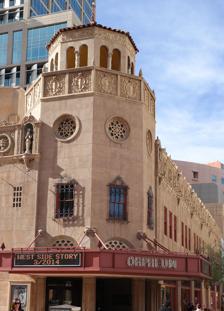
Building: Orpheum Theatre (Phoenix, Arizona)
Country: United States of America
Year built: 1929
1929 historic venue Orpheum Theatre Former names The Paramount, Palace West Address 203 W. Adams St. Phoenix, Arizona United States Owner Phoenix Convention Center & Venues Operator Phoenix Convention Center & Venues Type Touring Theater Capacity 1,364 Construction Opened 1929 Closed 1984 Reopened 1997 Architect Lescher & Mahoney , Hugh Gilbert General contractor McGinty Construction Company Tenants American Theatre Guild Phoenix Opera Website www .orpheumphx .com Orpheum Theater Phoenix U.S. National Register of Historic Places Show map of Arizona Show map of the United States Coordinates 33°26′56.73″N 112°4′33.3″W / 33.4490917°N 112.075917°W / 33.4490917; -112.075917 Architect Lescher & Mahoney ; Gilbert, Hugh Architectural style Spanish Revival/ Baroque Revival MPS Phoenix Commercial MRA NRHP reference No. 85002067 Added to NRHP September 4, 1985 The Orpheum Theatre is a 1364-seat theatre in downtown Phoenix . This venue was originally used for vaudeville acts as part of the nationwide Orpheum Circuit . History Construction began in 1927 and was completed in 1929 for a total cost of $750,000. It was designed by architects Lescher & Mahoney , with Hugh Gilbert associated. It was built for owner-operators J.E. Rickards and Harry Nace by the McGinty Construction Company. Built in a Spanish Revival style of Spanish Baroque architecture style, intricate murals and moldings were an integral part of the design, all meant to give patrons the impression that they were enjoying the shows "al fresco." In the 1940s the Orpheum was purchased by the Paramount Pictures chain, and renamed, "The Paramount."  In the 1960s Nederlander purchased it to add it as a stop on the Broadway circuit.  Throughout the 1960s until its restoration, it was renamed, "Palace West." Throughout the mid 1970s and early 1980s, the Theatre was leased to the local Mexican enterprising Corona family, who presented a wide variety of Hispanic events and movies.  At one point all the murals and moldings were painted black when the Orpheum was used to show Spanish films. In addition to wanting to hide the areas that were already in poor condition, it was thought that such decorations would detract from the films. Restoration After falling into disrepair for some years, the city of Phoenix purchased the Orpheum Theatre in 1984 and began a 12-year, $14 million restoration. The Conrad Schmitt Studios created the transformation and the Orpheum reopened on January 28, 1997, with a performance of Hello, Dolly! starring Carol Channing . After the performance, Ms. Channing, still in costume but out of character, thanked the audience for "not turning this beautiful theatre into a parking lot!" Present day The Orpheum Theatre of Phoenix was placed on the National Register of Historic Places in 1985. In 1997, the Orpheum became home of the newly-formed Phoenix Opera. In addition to the Phoenix Opera, the Orpheum presents concerts, Broadway musicals, performances of Ballet Arizona and special events. In 2019, Arizona rock band The Maine released a live album that was recorded at the Orpheum Theatre. Interior Orpheum Theatre ornament. Detail of exterior frieze See also Arizona portal List of historic properties in Phoenix, Arizona References